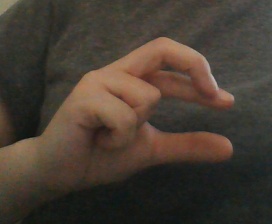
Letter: thal